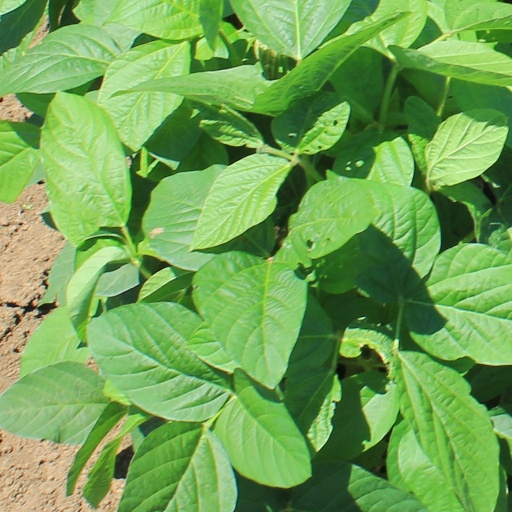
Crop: soybean